Yi Hae-won

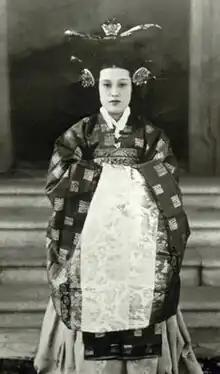
Yi upon her marriage in 1936

Yi Hae-won (24 April 1919 – 8 February 2020), also Lee Hae-won, was a member of the House of Yi, the royal family of Joseon and the Korean Empire. Yi was considered a pretender to the throne until her death at the age of 100 in her house in Hanam, Gyeonggi Province.